Ashram

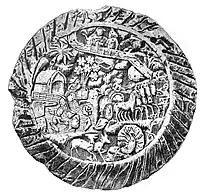
Ashram of sage "Kanva" depicted on terracotta plaque, 2nd century BCE

An ashram is a spiritual hermitage or a monastery in Indian religions, not including Buddhism.